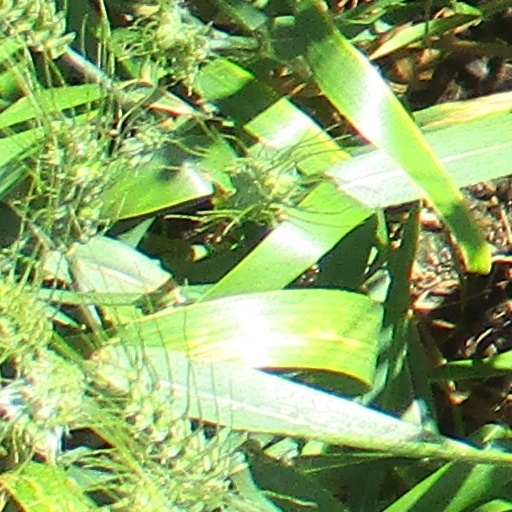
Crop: wheat